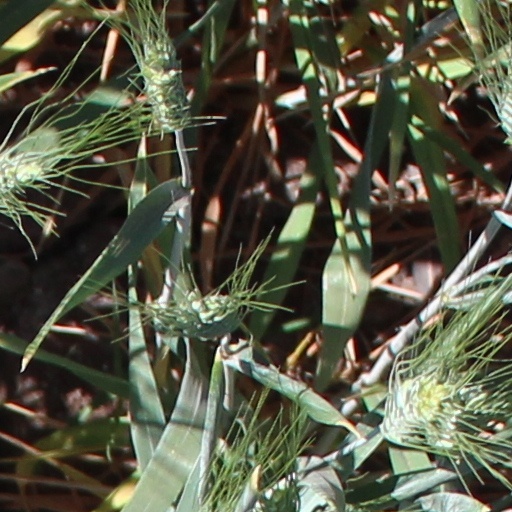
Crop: wheat